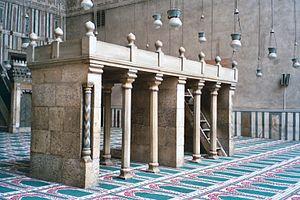
Tribune (dikka) de la mosquée Sultan Hasan